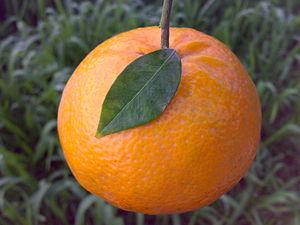
Le kinnow est une variété de mandarine à haut rendement largement cultivée dans la région du Pendjab.